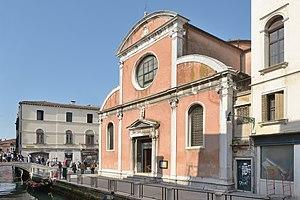
Église San Felice à Venise"